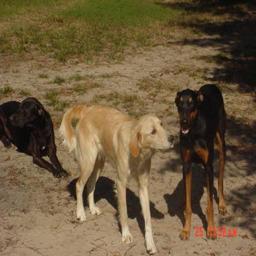
Animal: dogs